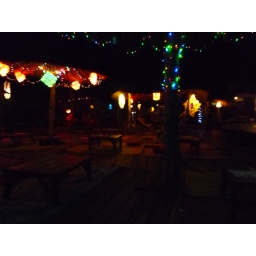
tree house by night